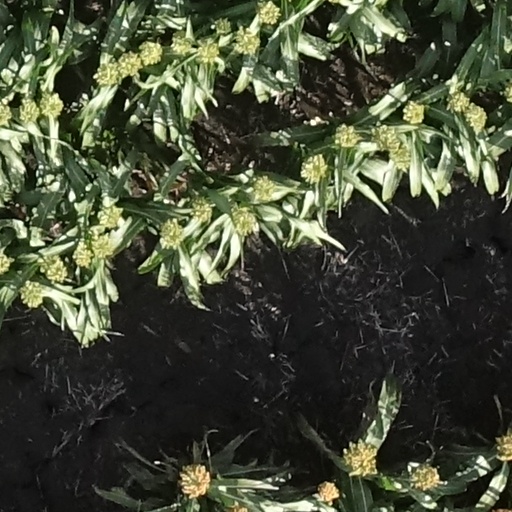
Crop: sorghum